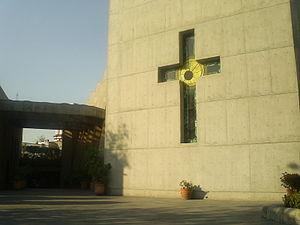
Cet article recense les cathédrales du Mexique.